Astronomy Photographer of the Year

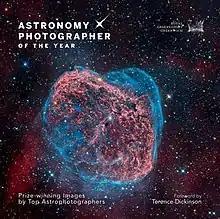
A collection of prize-winning images from 2009 to 2014 published in book form

Astronomy Photographer of the Year is an annual astronomy photography competition and exhibition that is organised by the Royal Observatory, Greenwich (part of Royal Museums Greenwich).